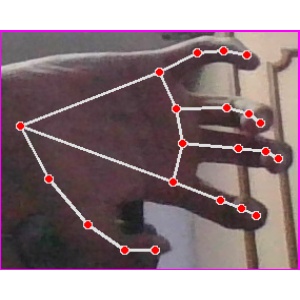
अक्षर: त